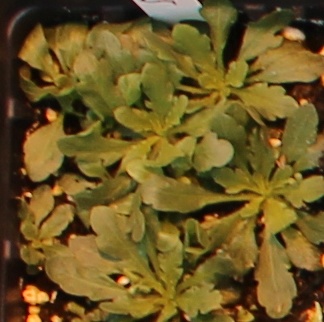
Label: Horseweed